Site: brandenburg
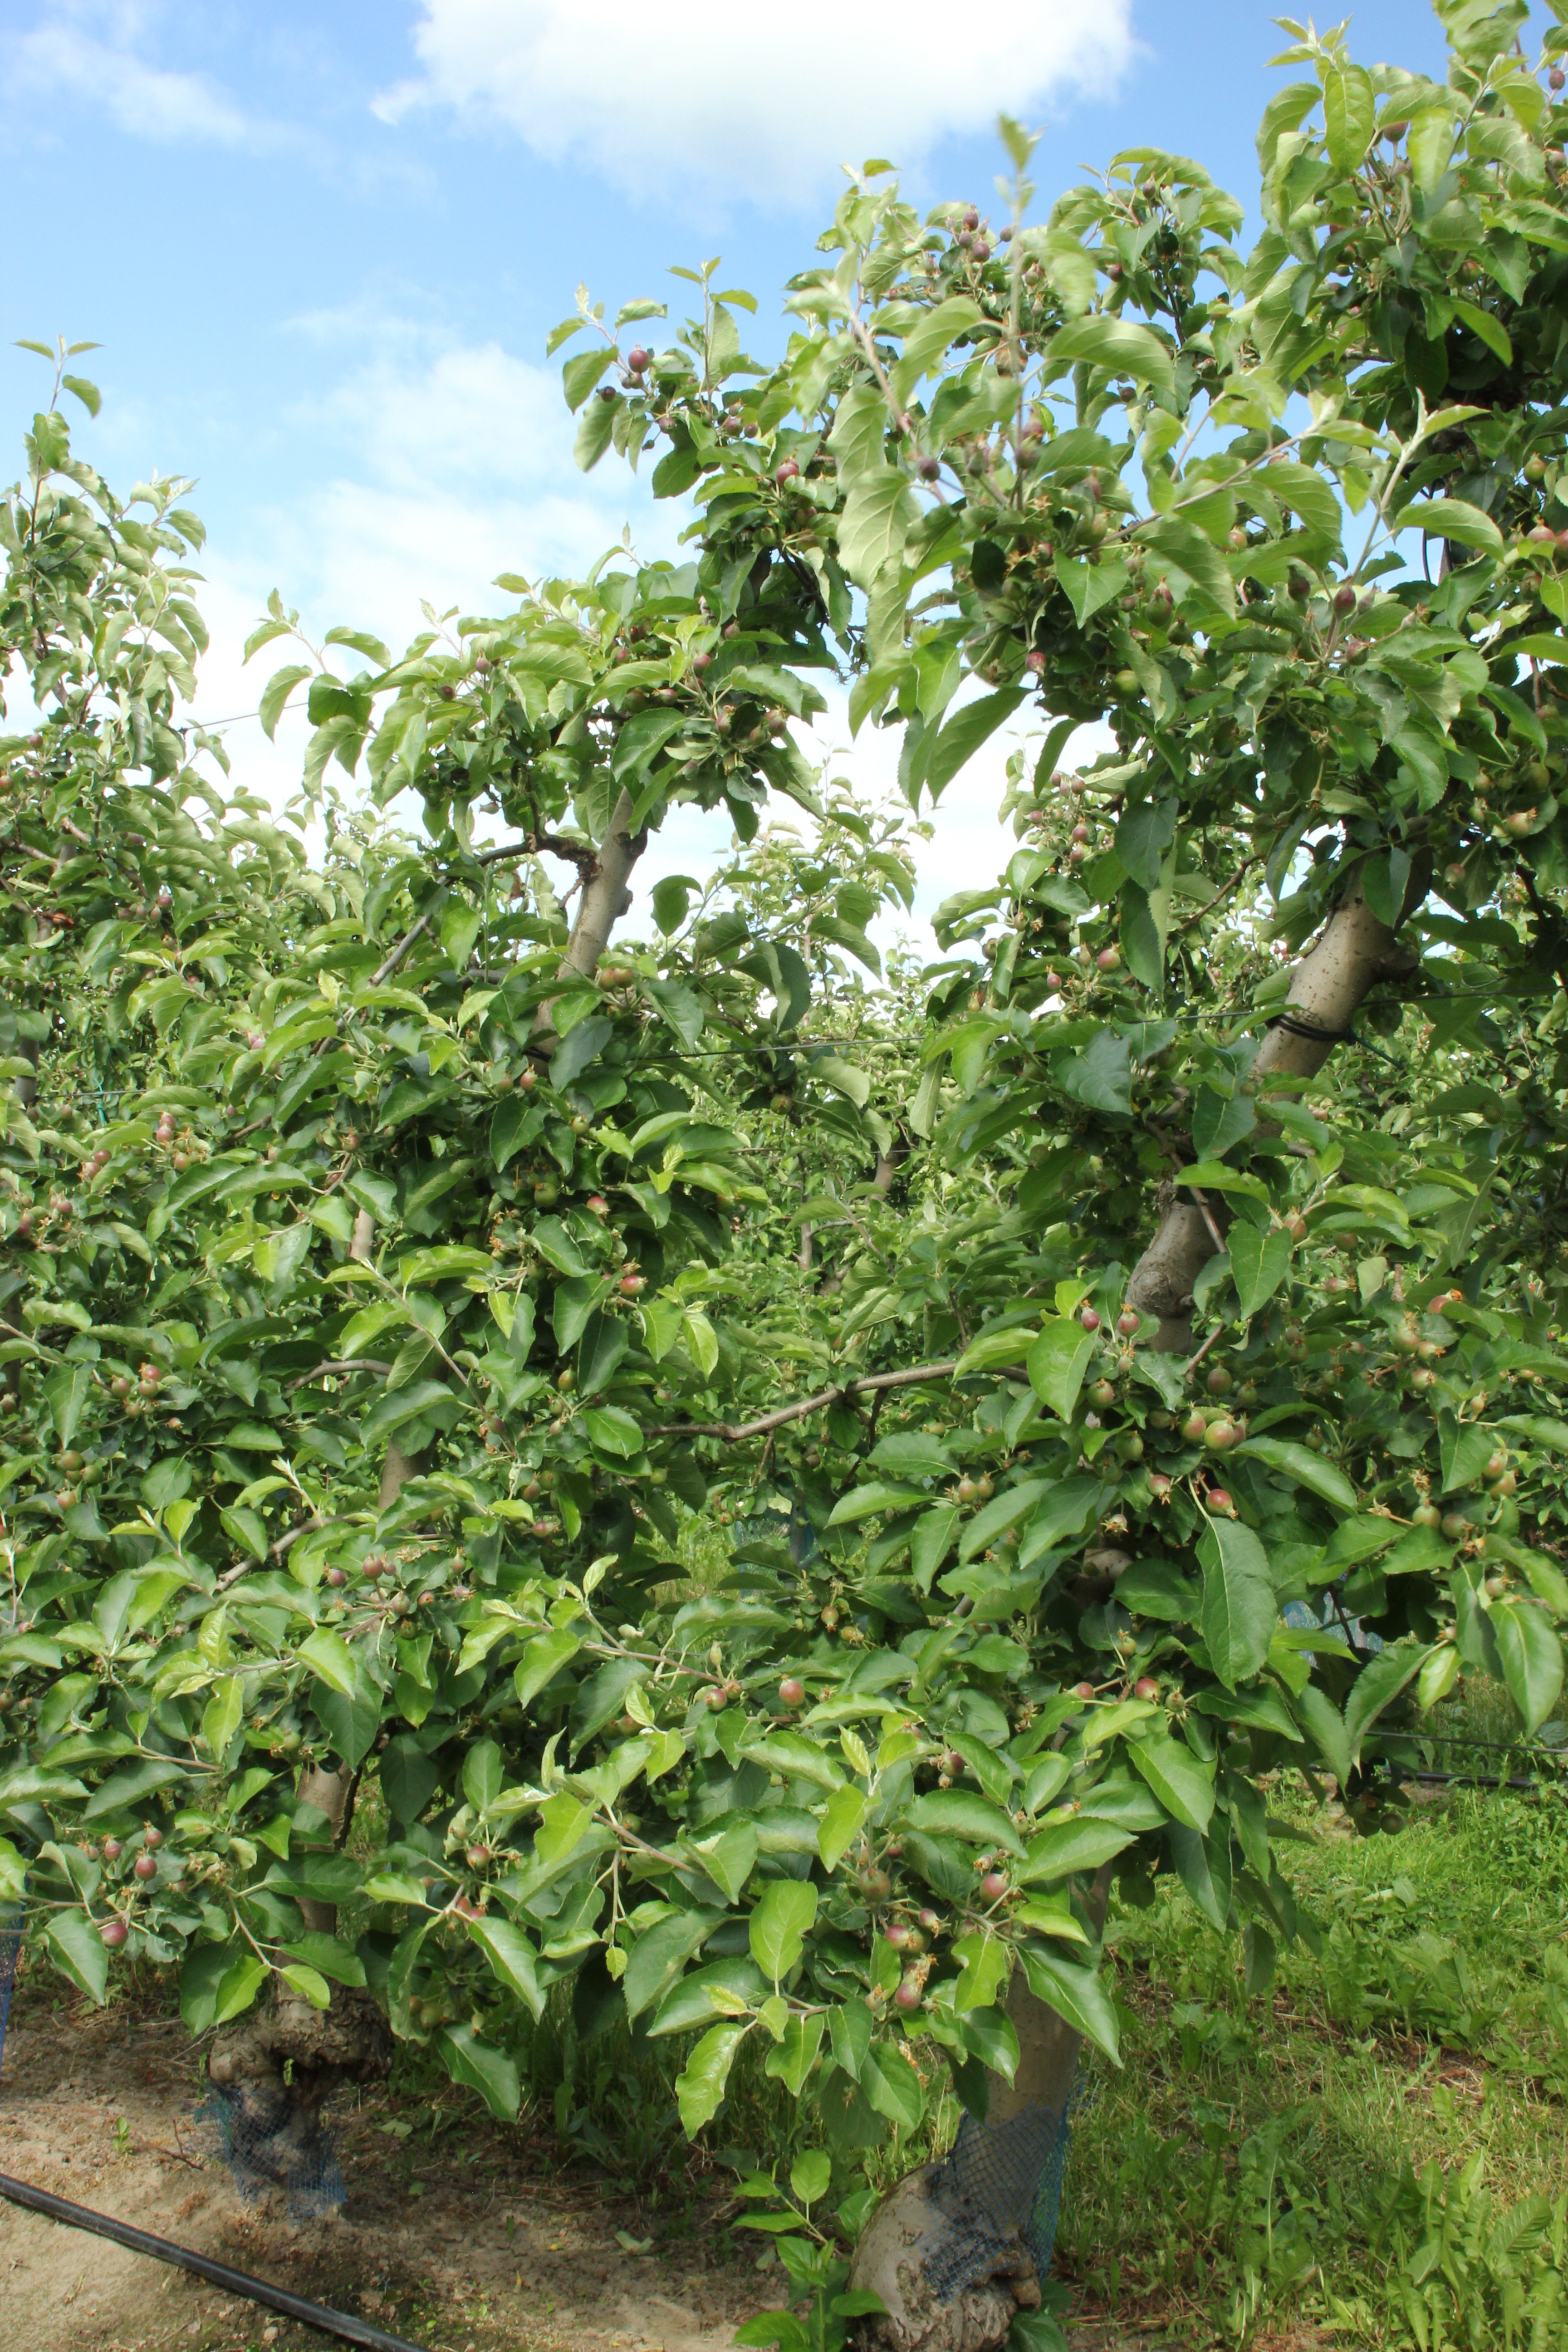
Growth stage (BBCH 72): Development of fruit